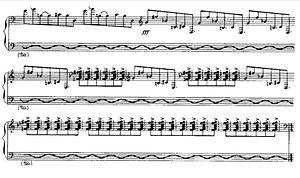
Alfred Garrievitch Schnittke, né le 24 novembre 1934 à Engels et mort le 3 août 1998 à Hambourg, est un compositeur russe de l'après-guerre d'origine allemande.